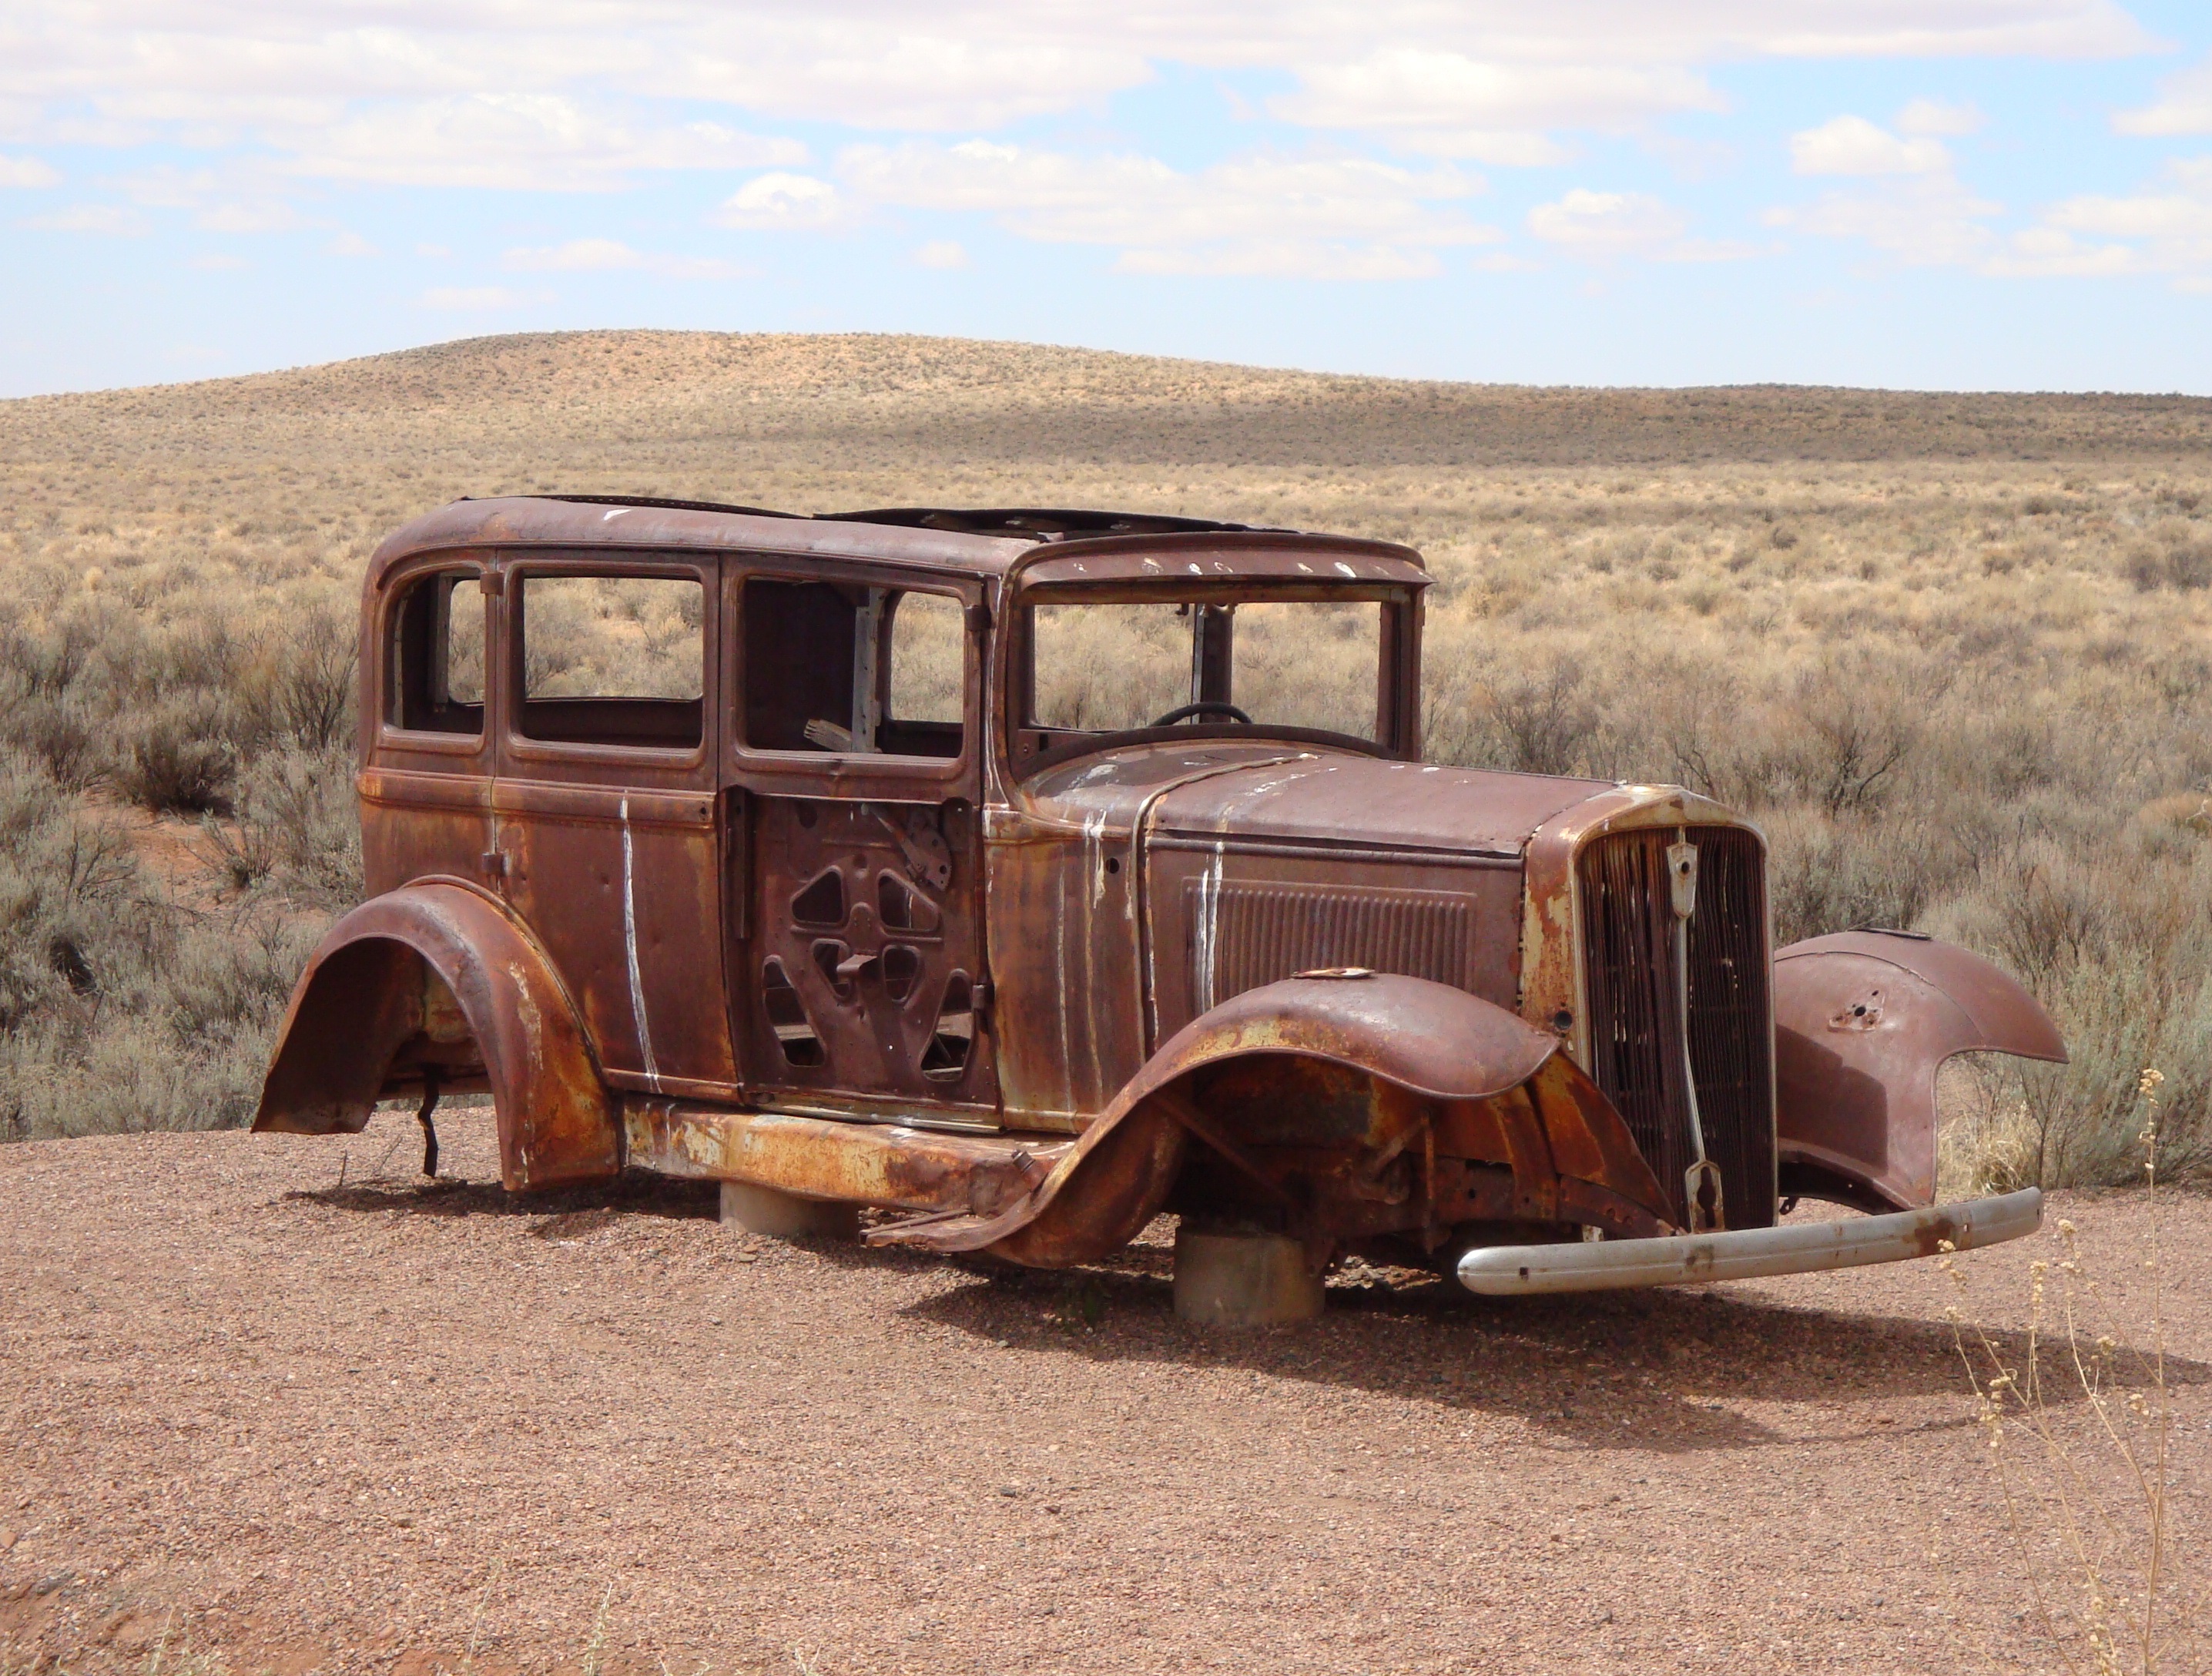
car, retro, transport, rust, truck, vehicle, old car, classic car, automotive, vintage car, oldtimer, wreck, american car, antique car, car wreck, land vehicle